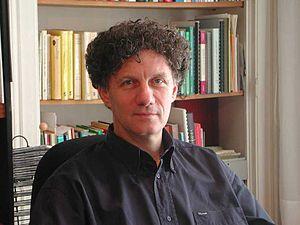
Gérald Tenenbaum est un mathématicien et romancier français
Gérald Tenenbaum est un mathématicien et écrivain français, né à Nancy le 1ᵉʳ avril 1952.